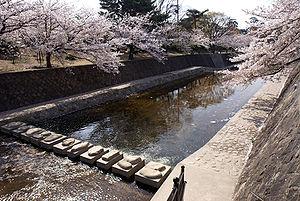
Un gué est un endroit où l'on peut traverser un cours d'eau à pied, à dos d'animal ou en véhicule sur le fond, sur des pierres de gués ou sur un radier ou une chaussée immergée construite par l'homme, sans s'embourber ni être emporté par le courant.